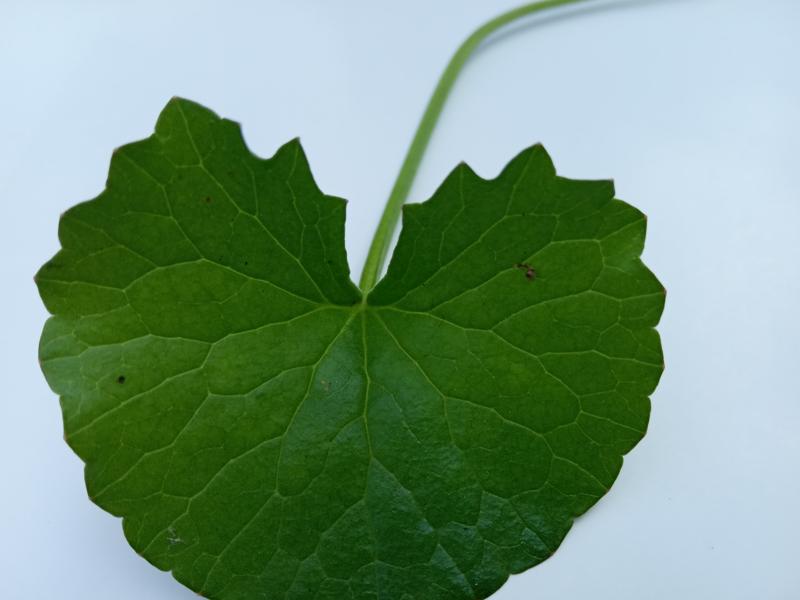
Weed species: Centella asiatica